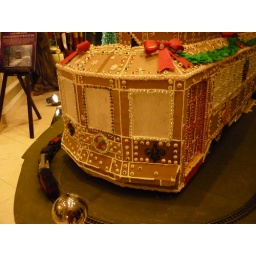
little train going around gingerbread street car